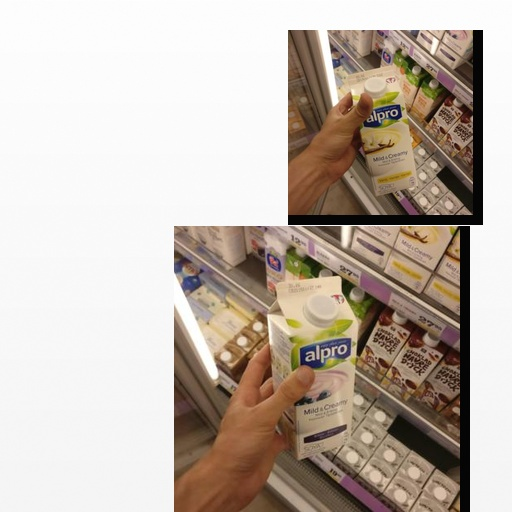
Food items: vanilla_soyghurt, blueberry_soy_yogurt